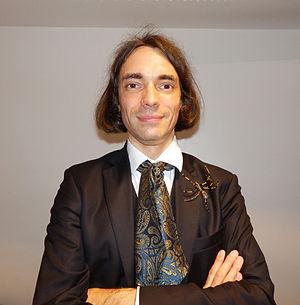
Mardi de l'Espace des sciences du 11 septembre 2012. Invité
Cédric Villani, né le 5 octobre 1973 à Brive-la-Gaillarde, est un mathématicien et homme politique français.
Théorème vivant est un livre paru en 2012, écrit par le mathématicien français Cédric Villani qui raconte ses années de recherche de 2008 à 2010.